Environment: real
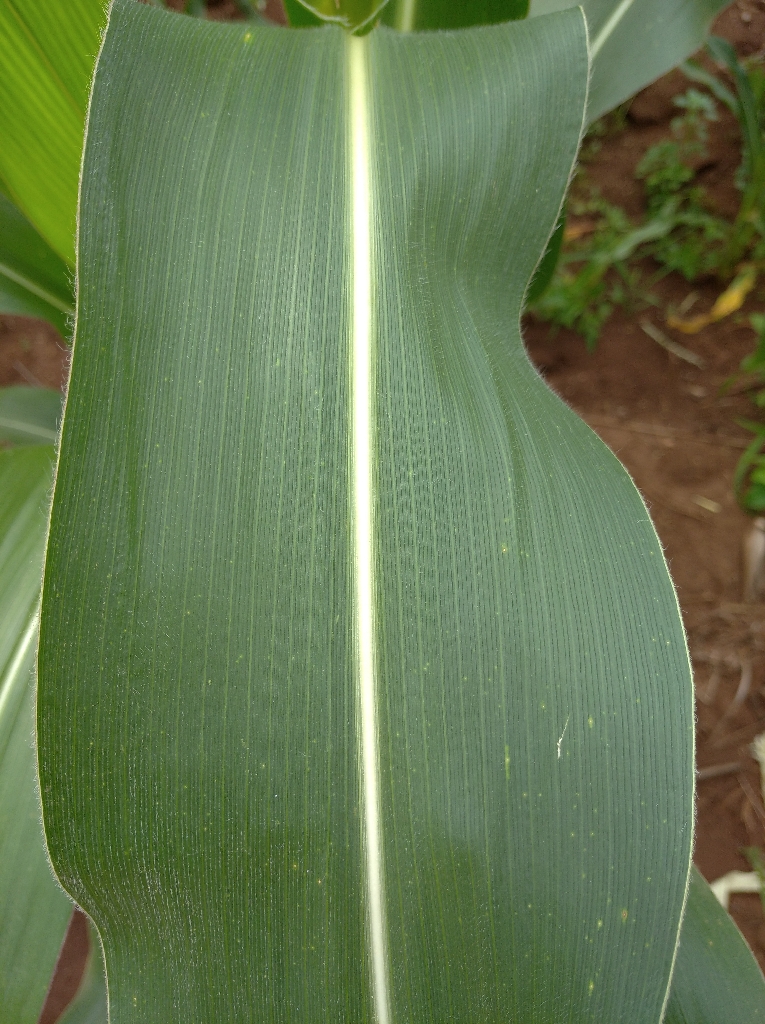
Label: healthy